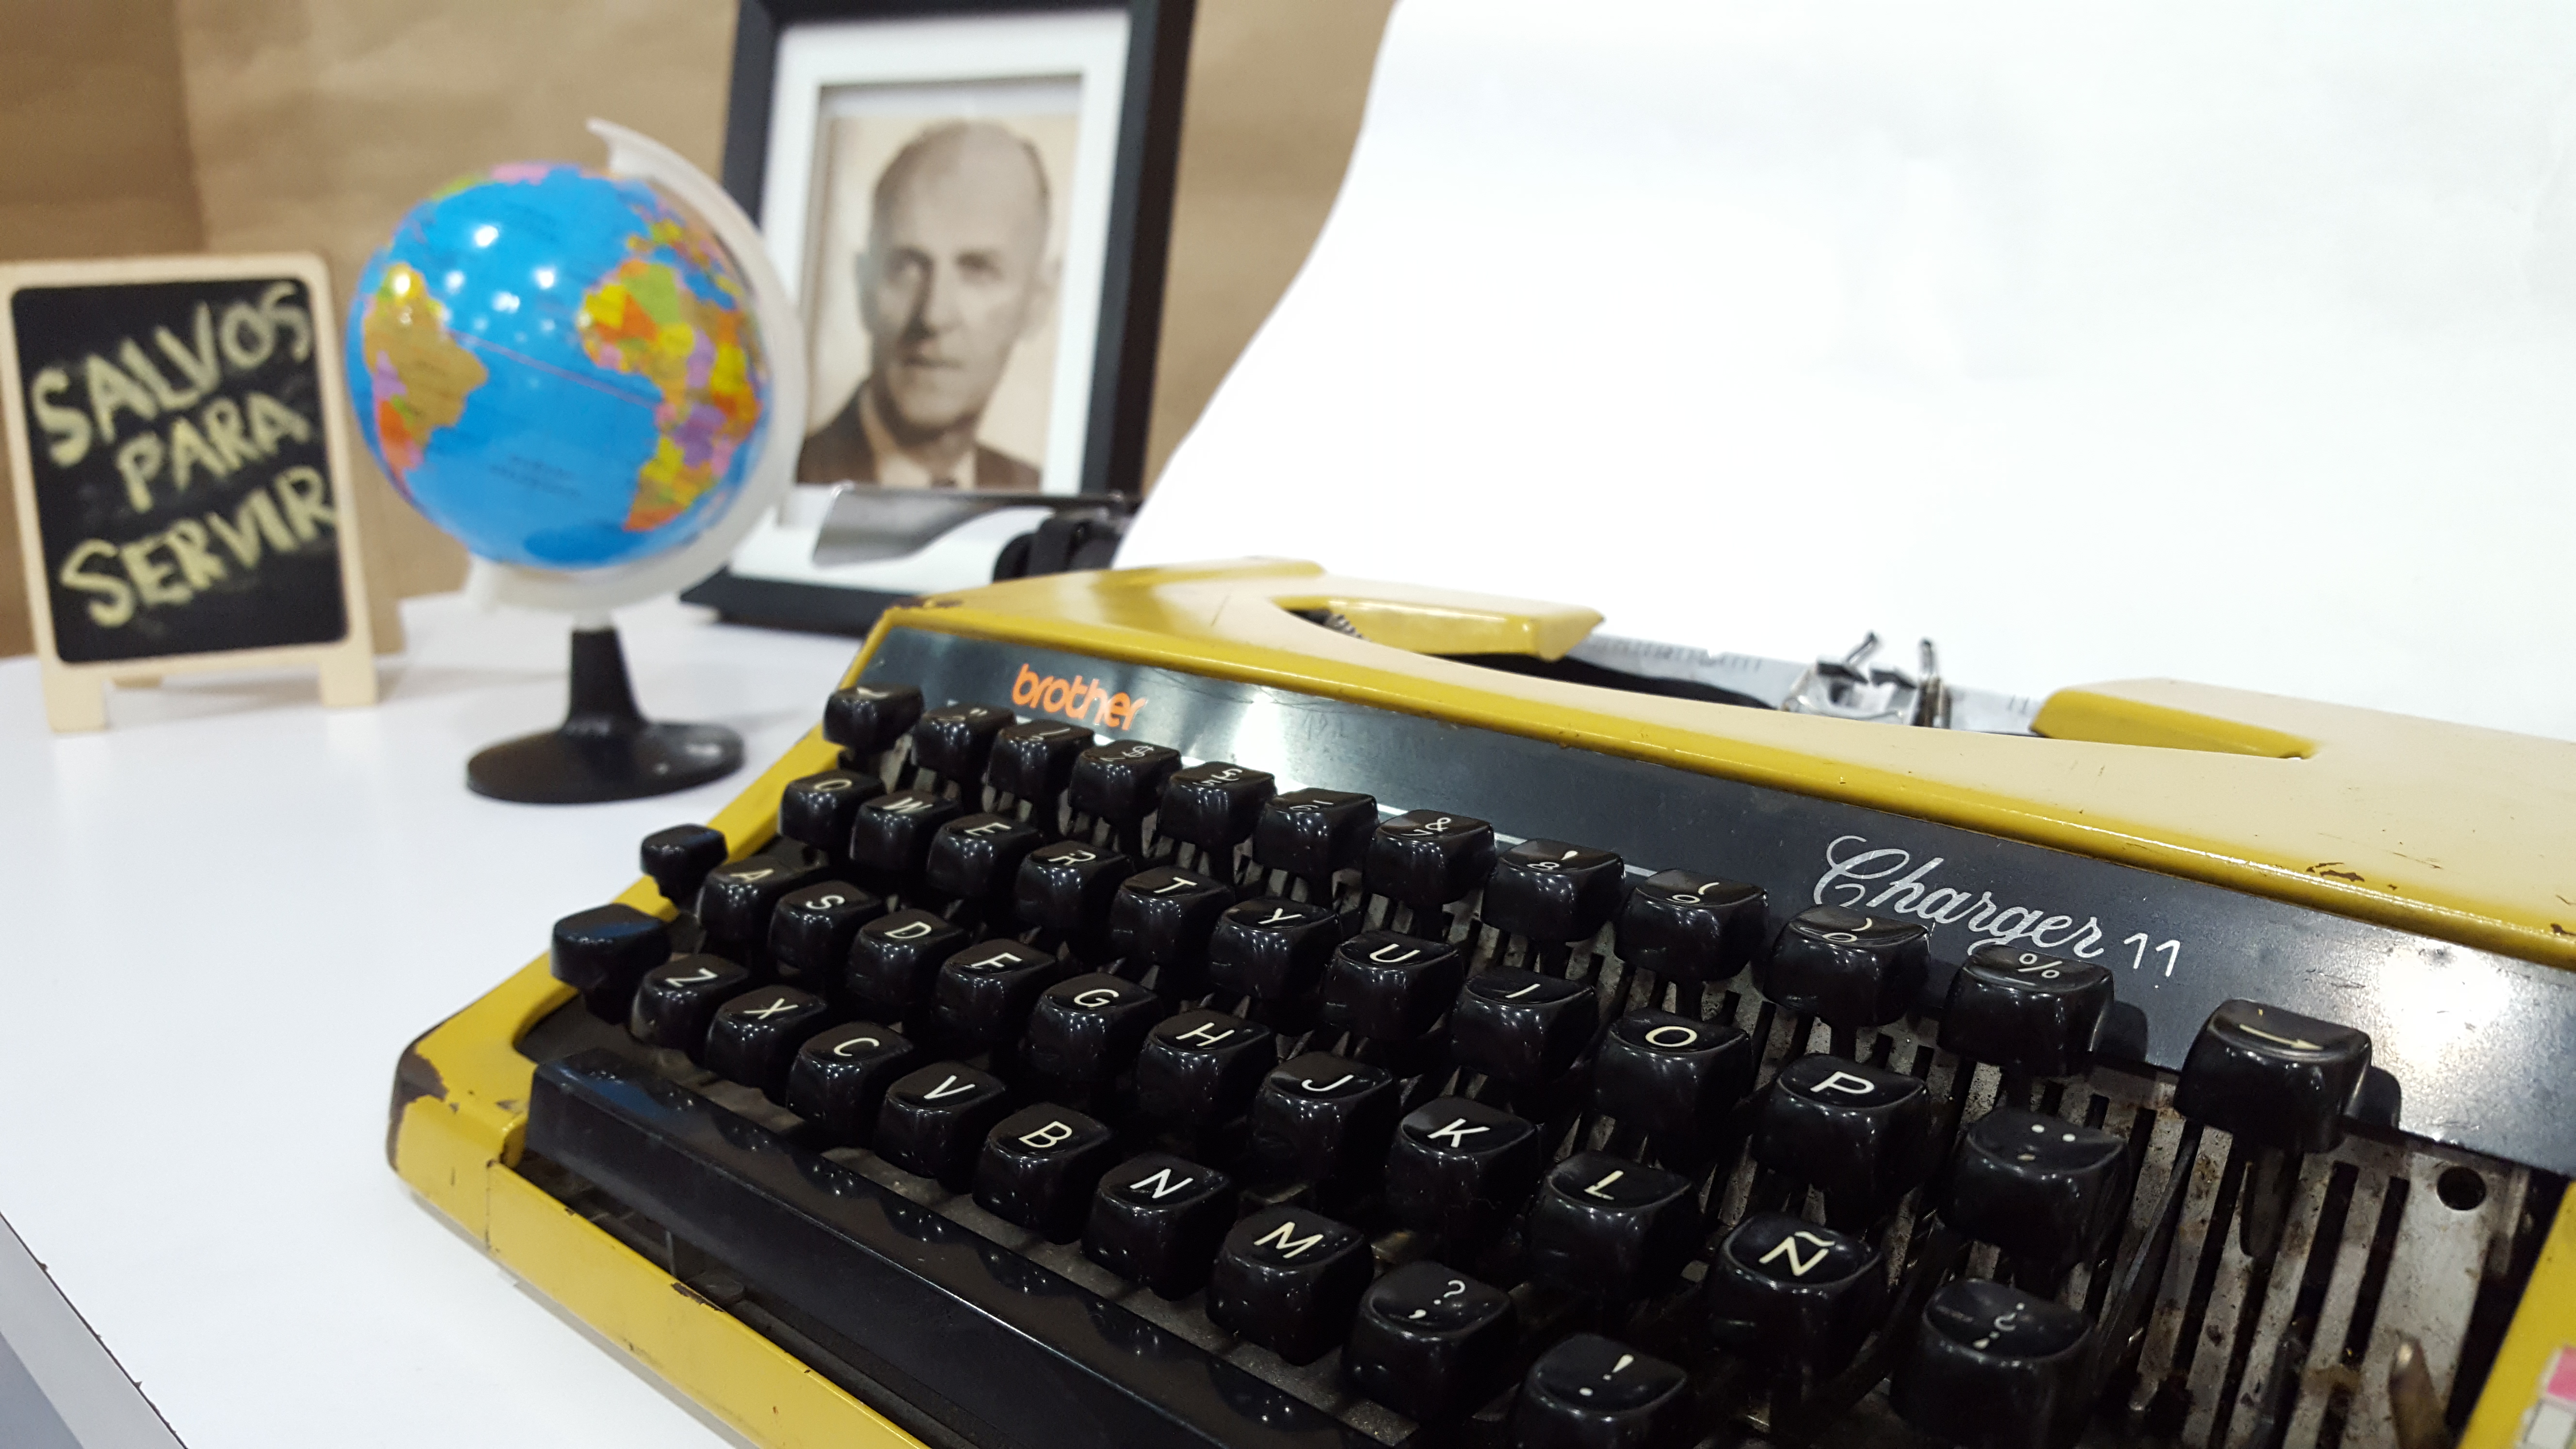
typewriter, foreground, office, christian, Larsen, product, office supplies, product design, office equipment